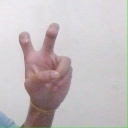
अक्षर: ई